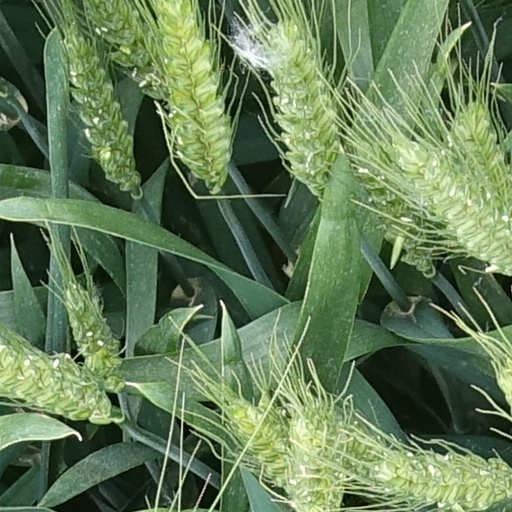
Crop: wheat